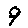
Label: 9